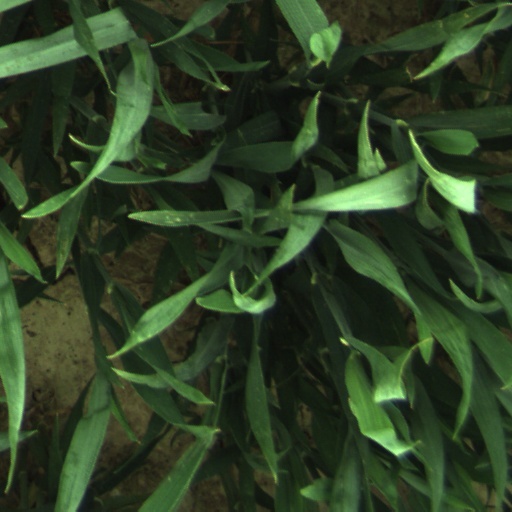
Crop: wheat